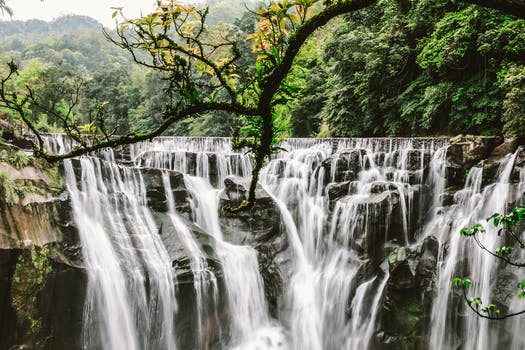
Label: No Watermark